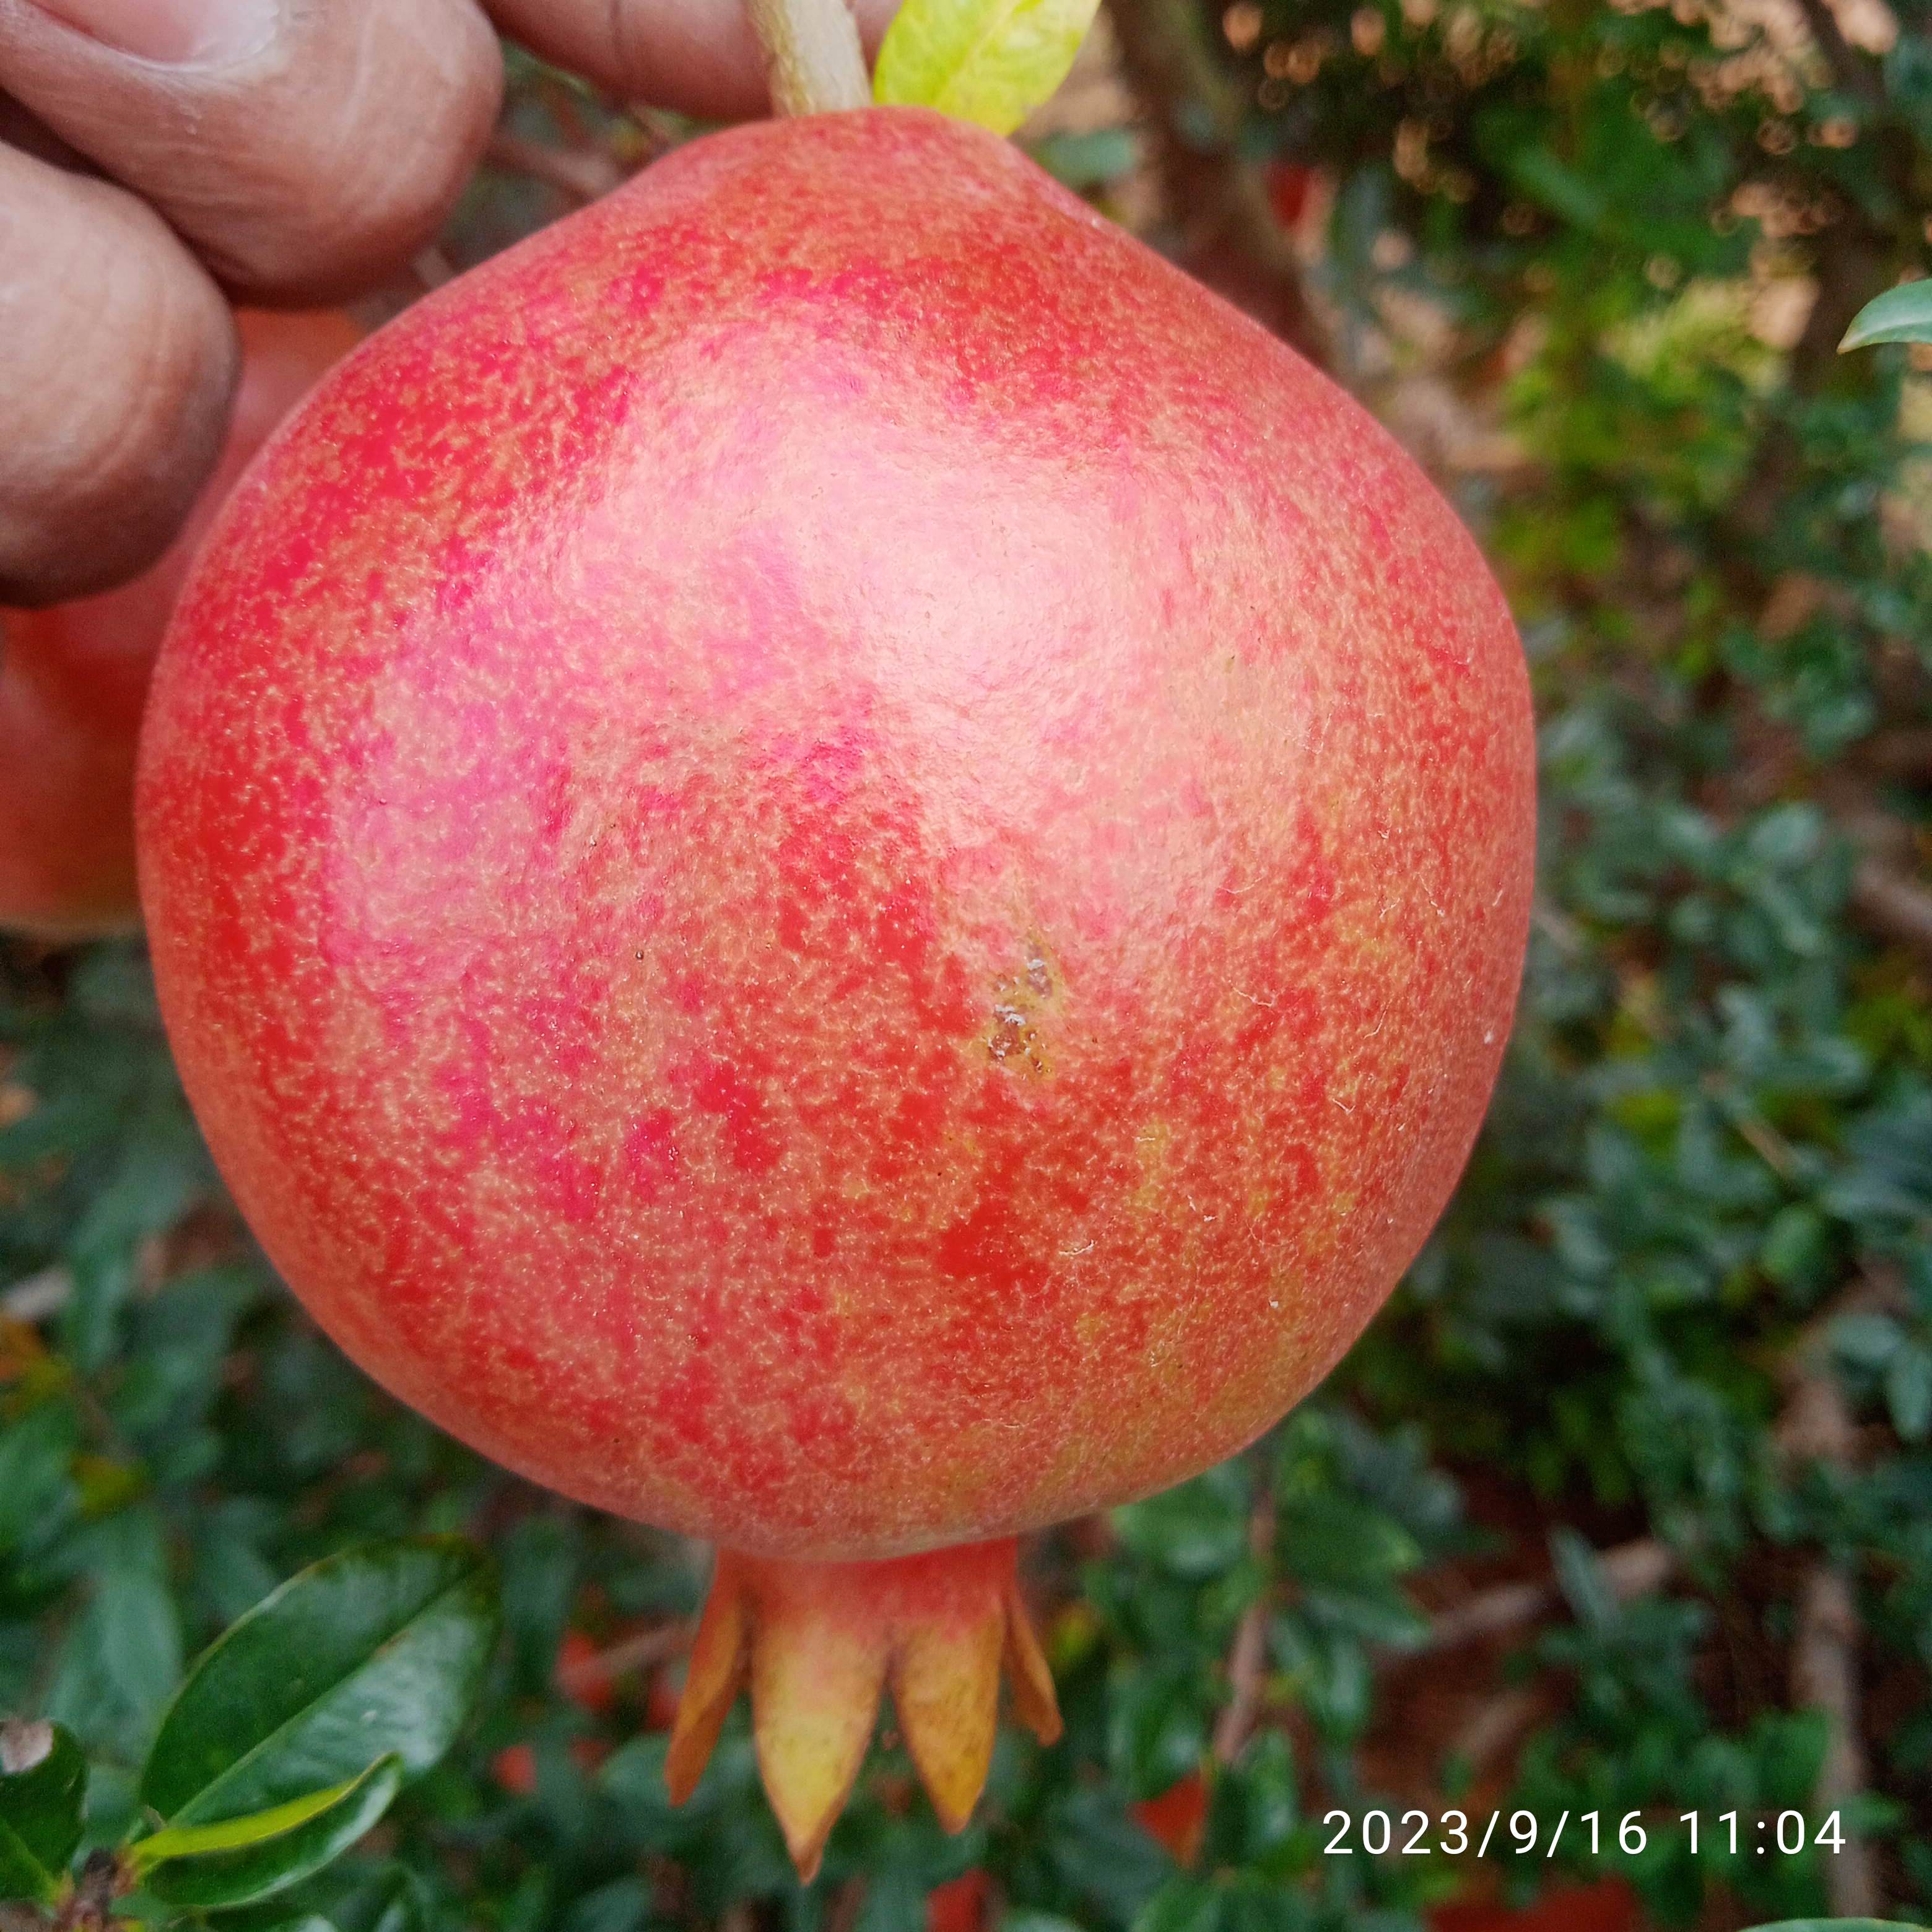
Label: Healthy